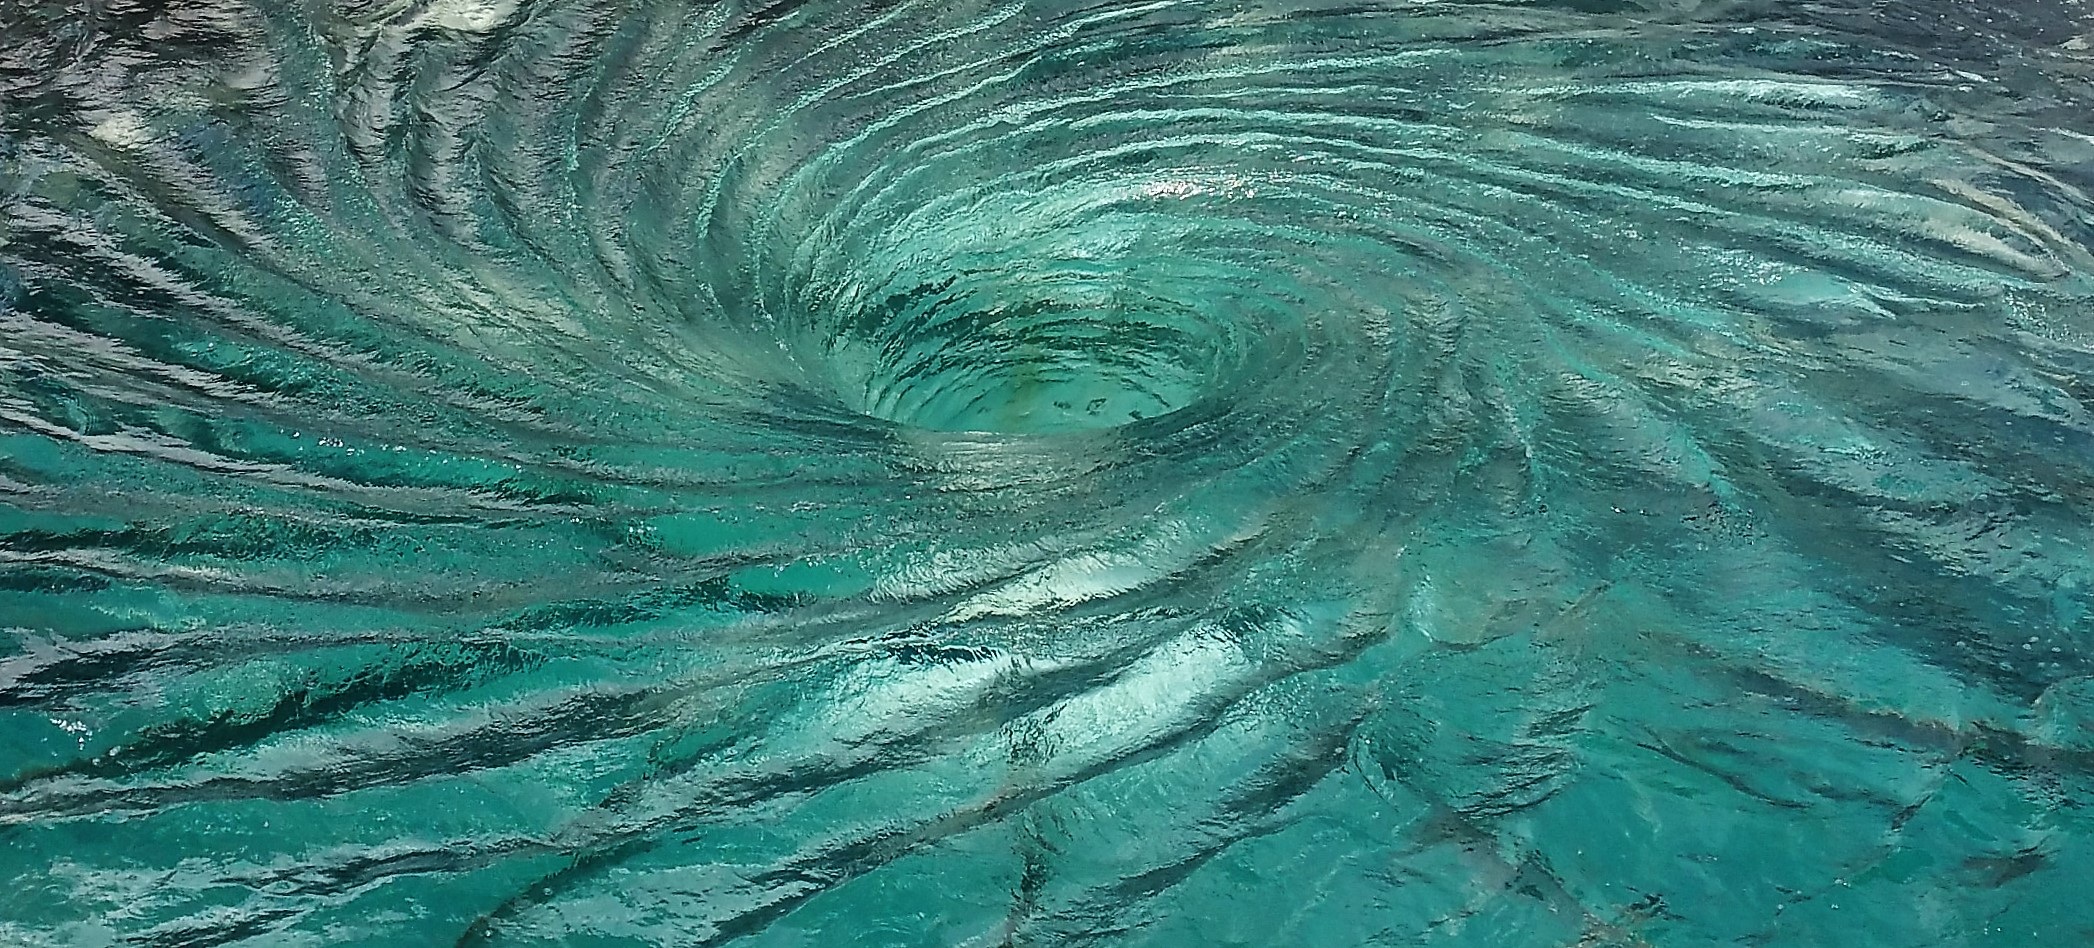
sea, water, ocean, texture, wave, underwater, green, blue, ripples, wind wave, malstrom